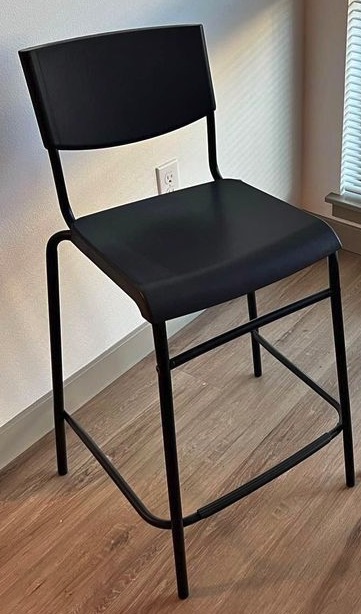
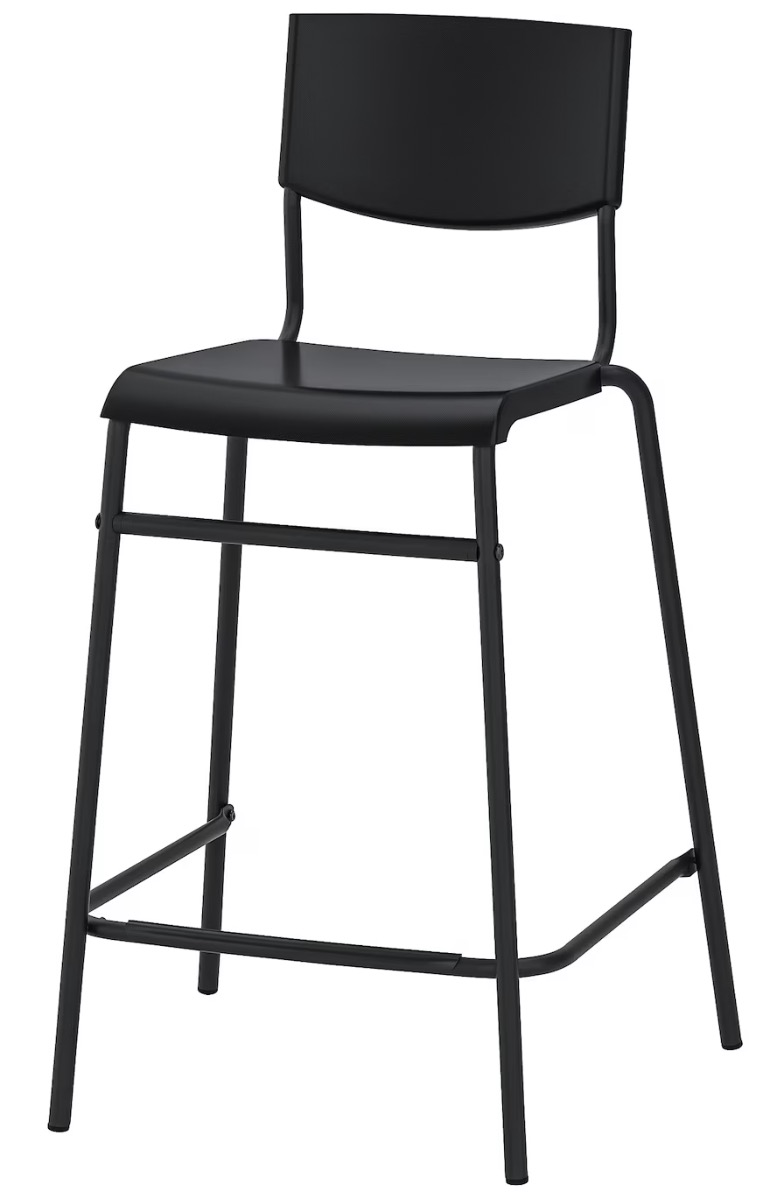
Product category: stool
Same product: yes